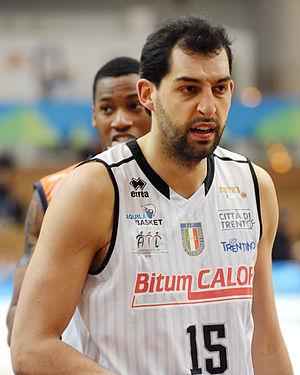
Luca Garri, né le 3 janvier 1982 à Asti, est un basketteur italien, évoluant au poste de pivot.